Sepp van den Berg

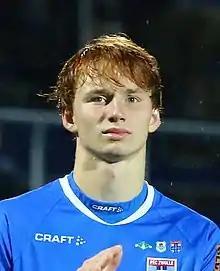
Van den Berg with PEC Zwolle in 2018

Sepp van den Berg (born 20 December 2001) is a Dutch professional footballer who plays as a centre-back or right-back for club Brentford.